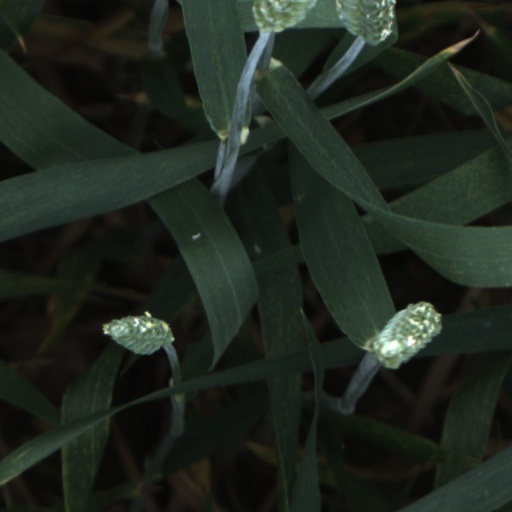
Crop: wheat